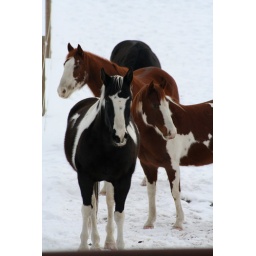
Everyone hangs out near the fence after the new horses arrived.